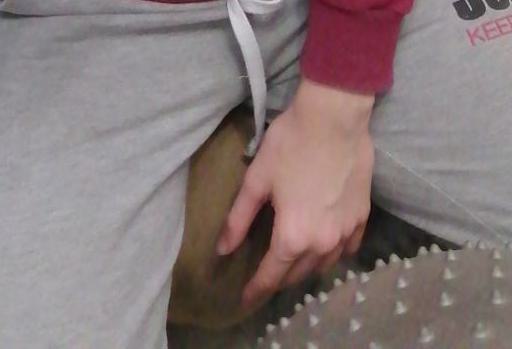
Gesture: no_gesture